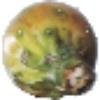
Label: Cactus fruit 1